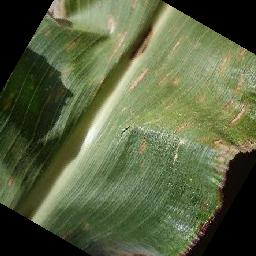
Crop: corn
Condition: (maize)_cercospora_spot_gray_spot